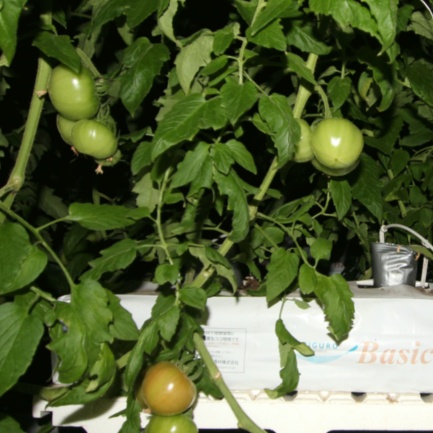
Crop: tomato